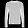
Label: Pullover